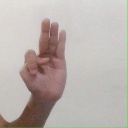
अक्षर: भ